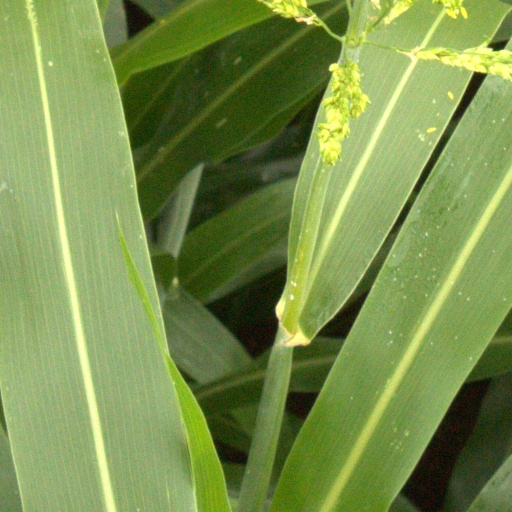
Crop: sorghum